Ito District, Wakayama

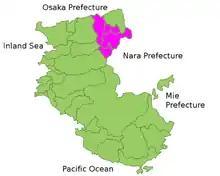
Location of Ito District in Wakayama Prefecture

As of September 1, 2008, the district has an estimated population of 28,171 and a density of 84.6 persons/km. The total area is 332.93 km.